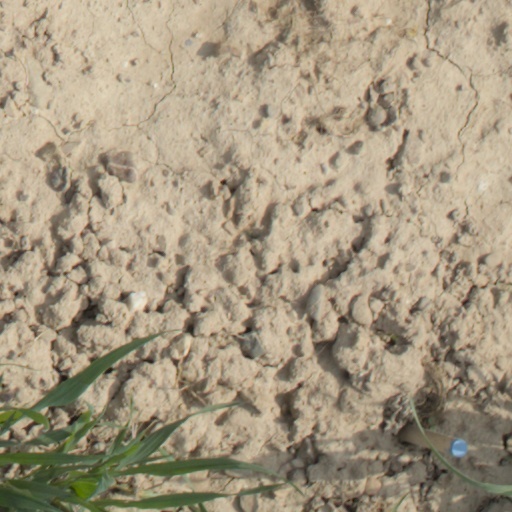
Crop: wheat